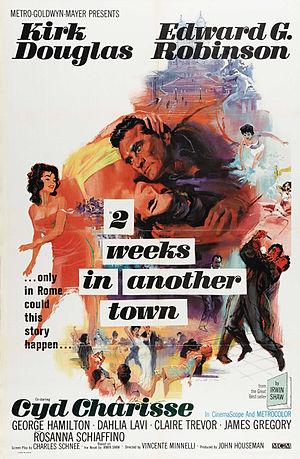
Quinze jours ailleurs est un film américain réalisé par Vincente Minnelli, produit par la Metro-Goldwyn-Mayer, sorti en 1962.